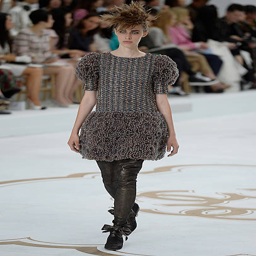
a model walks the runway at the fashion show during fashion week .